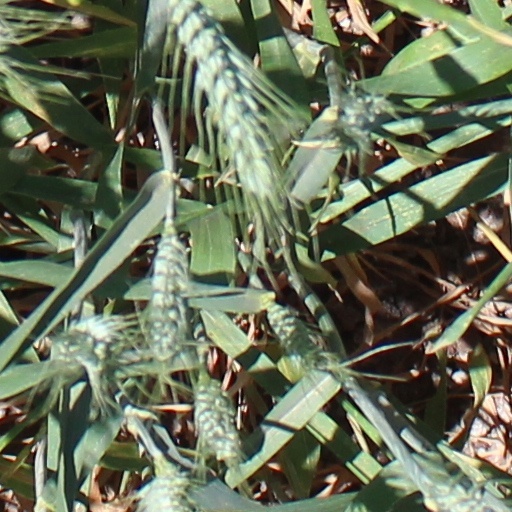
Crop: wheat